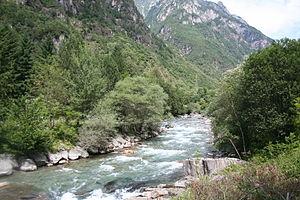
La Moesa est une rivière suisse coulant dans les cantons des Grisons et du Tessin.